Erroll Garner

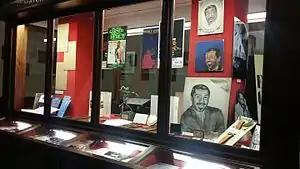
An exhibit in the University of Pittsburgh's William Pitt Union from the Erroll Garner Archives

In 2012 a film on Garner was released by Atticus Brady called "No One Can Hear You Read", which Garner used to say when asked why he had never learned to read music. Footage of the piano prodigy playing and speaking was intercut with interviews: with admirers (including Woody Allen, Steve Allen and his fellow musicians Ahmad Jamal, also from Pittsburgh and Ernest McCarty, his bassist for many years); with family members, including his big sister Ruth Garner Moore and daughter Kim Garner; with George Avakian, the producer of "Concert by the Sea"; and with Jim Doran his biographer. The film attempts to address Garner's fall from prominence after his death, reminding viewers how popular and original he was in his day as well as why he is considered in many quarters a legend, one of the true greats of jazz.